Philip Garrant

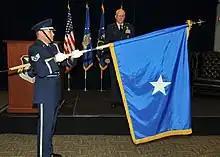
Garrant during a promotion ceremony to brigadier general in 2017

After studying at the Air Force Institute of Technology, Garrant served as chief of the Advanced Sensors Branch at the Office of the Assistant Secretary of the Air Force for Acquisition at Rosslyn, Virginia, from 2004 to 2006. After that, he transferred as the chief of the Predator, Reaper, and Big Safari Programs Branch for a year.